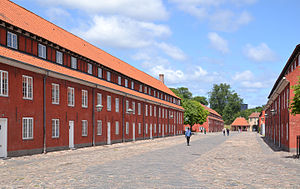
Kontraspionage
I Danmark vate kontraspionage vedrørende udlandet af Forsvarets Efterretningstjeneste (FE), der hører hjemme på Kastellet i København
.